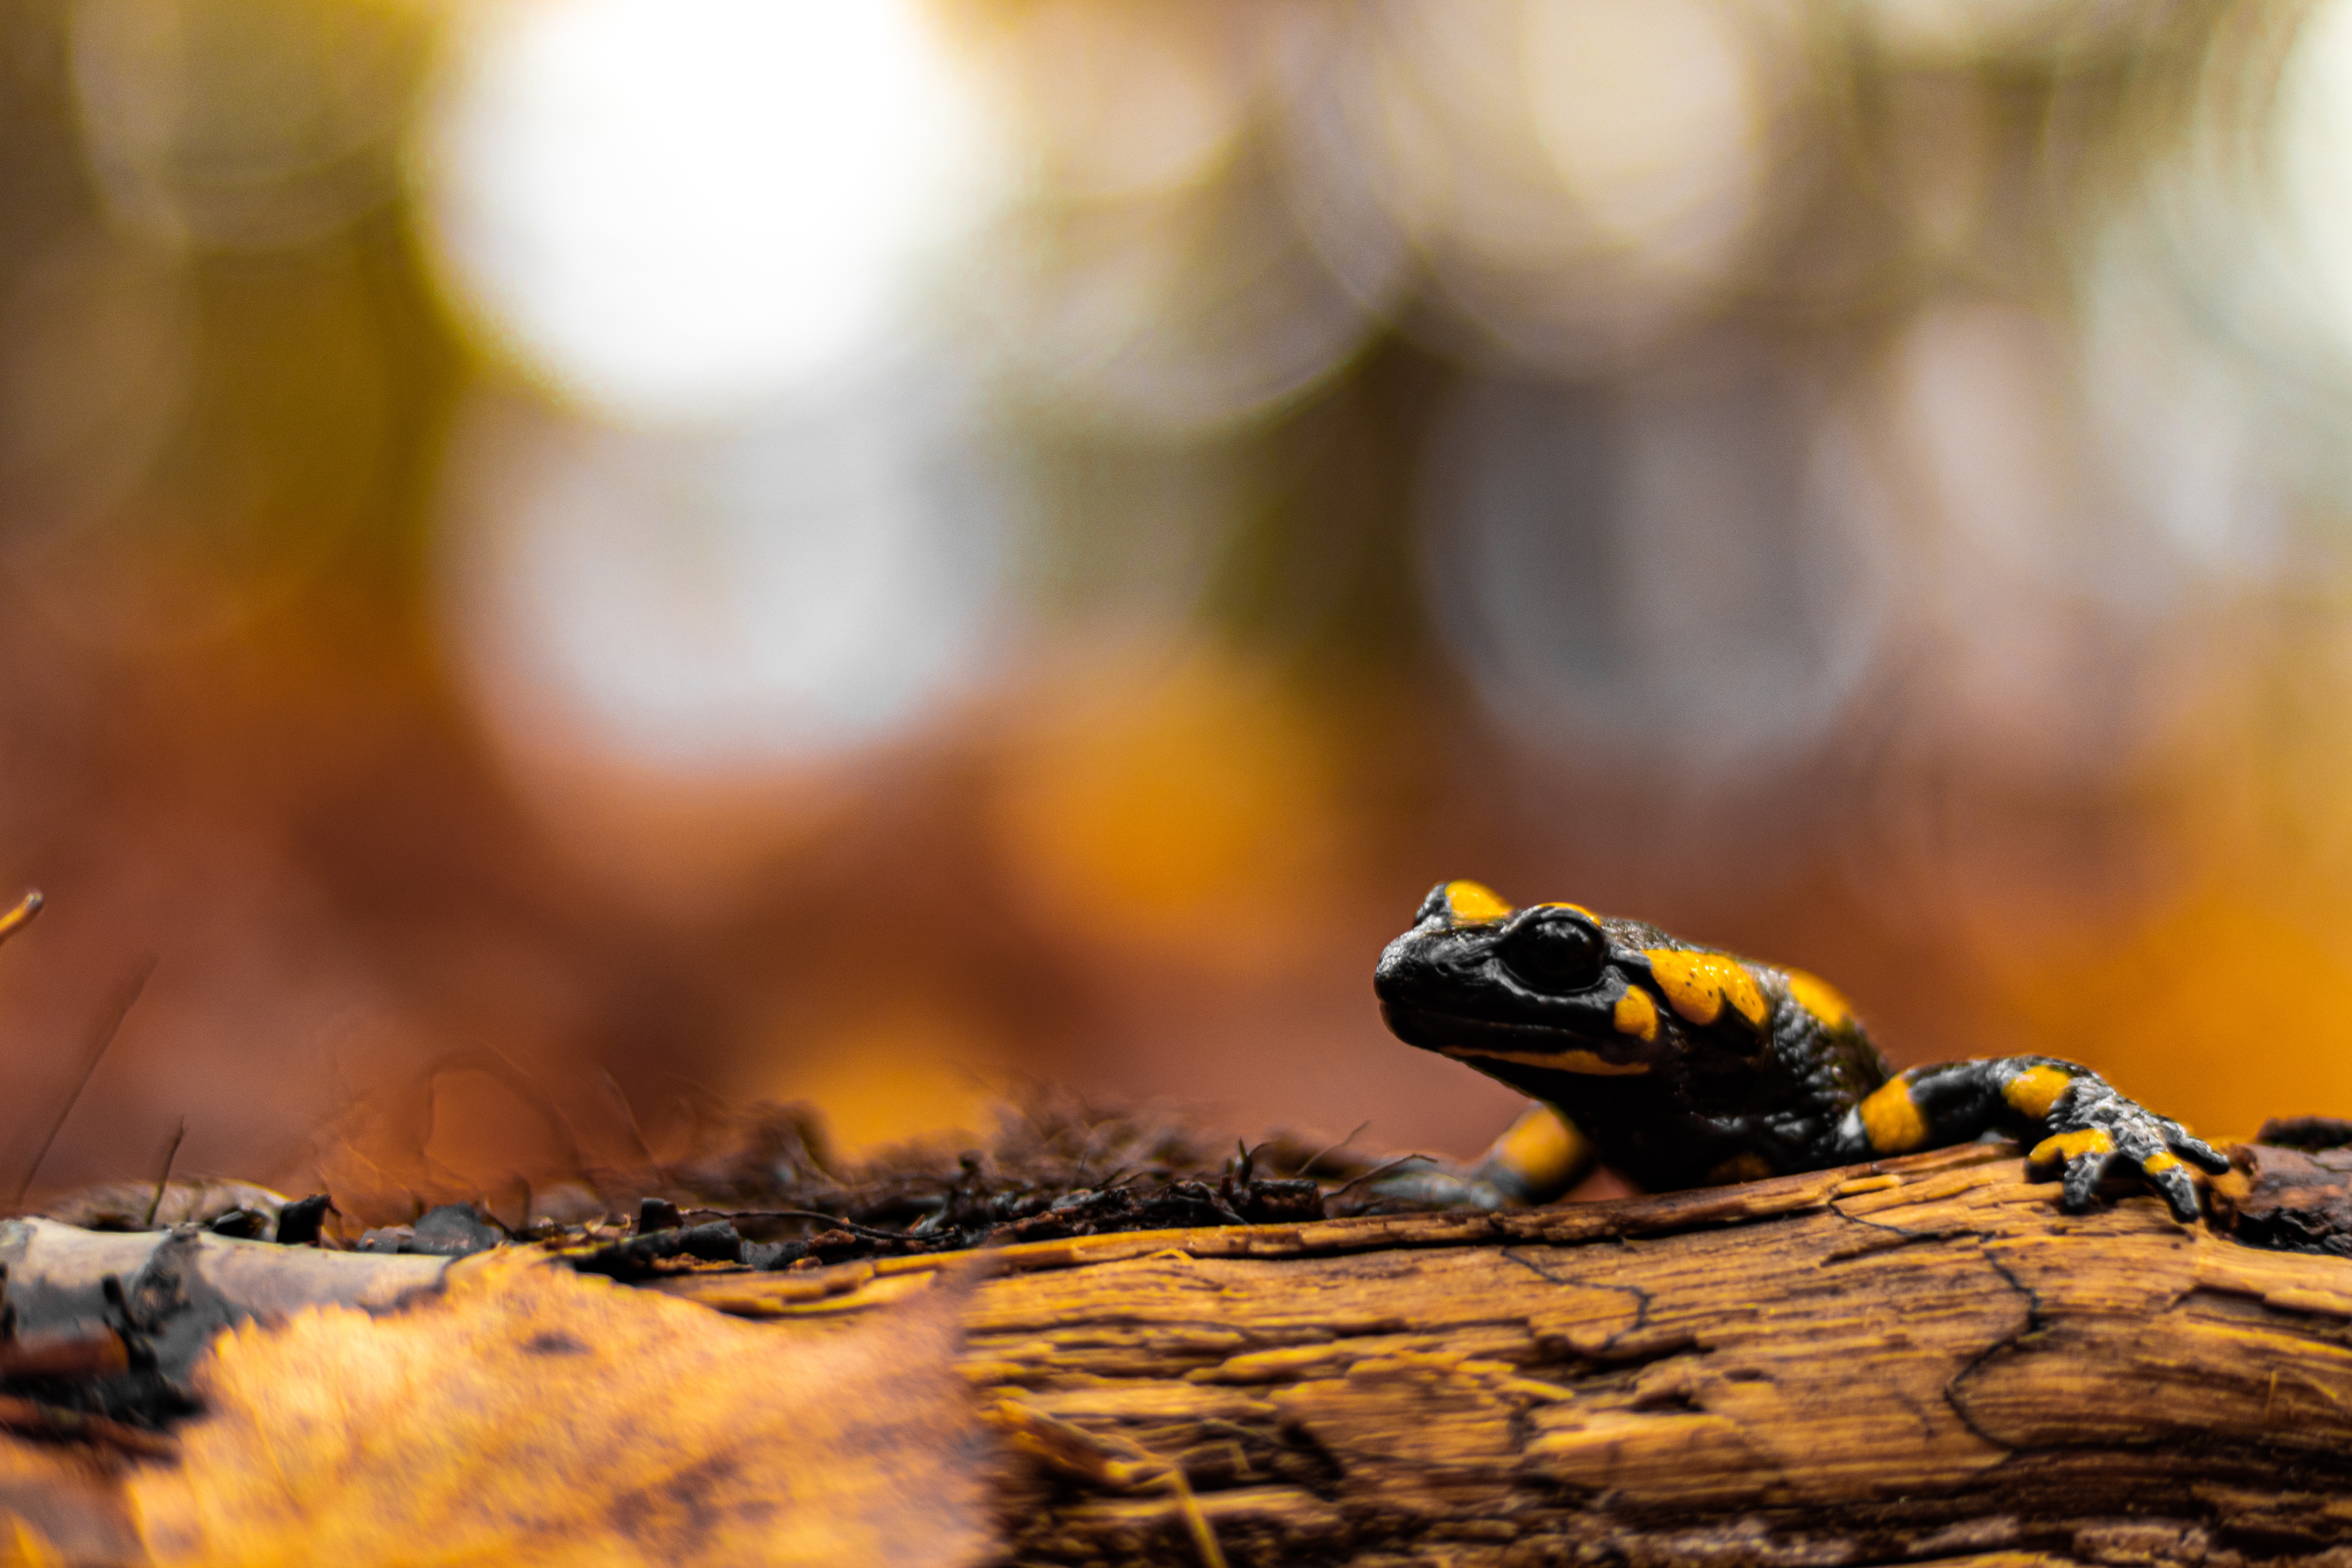
natural, salamandra, fire salamander, Spotted salamander, eye, salamander, reptile, Mole salamander, wood, lizard, scaled reptile, amphibian, terrestrial animal, twig, landscape, close up, trunk, True salamanders and newts, macro photography, natural landscape, electric blue, grass, wildlife, forest, plant stem